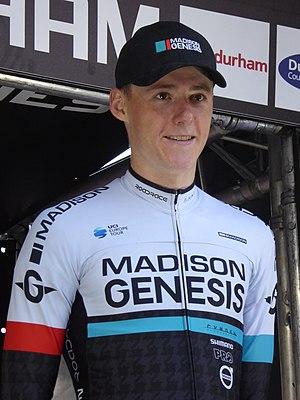
Connor Swift, né le 30 octobre 1995 à Thorne, est un coureur cycliste britannique, membre de l'équipe Arkéa-Samsic.